January Uprising

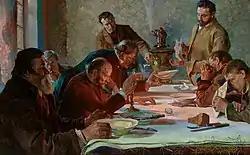
Jacek Malczewski: "Christmas Eve in Siberia"

The uncovering of the existence of the Alvensleben Convention, signed on 8 February 1863 by Prussia and Russia in St. Petersburg, to suppress the Poles jointly, internationalized the uprising. It enabled Western powers to take the diplomatic initiative for their own ends. Napoleon III of France, already a sympathizer with Poland, was concerned to protect his border on the Rhine and turned his political guns on Prussia with a view to provoking a war with it. He was simultaneously seeking an alliance with Austria. The United Kingdom, on the other hand, sought to prevent a Franco-Prussian war and to block an Austrian alliance with France and so looked to scupper any rapprochement between France and Russia. Austria was competing with Prussia for the leadership of the German territories but rejected French approaches for an alliance and spurned any support of Napoleon III as acting against German interests. There was no discussion of military intervention on behalf of the Poles, despite Napoleon's support for the continuation of the insurgency.